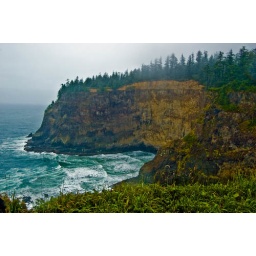
Oregon coast near Cape Meares State Scenic Viewpoint and lighthouse